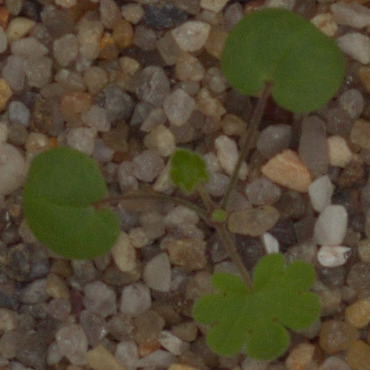
Label: smallflowered_cranesbill